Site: brandenburg
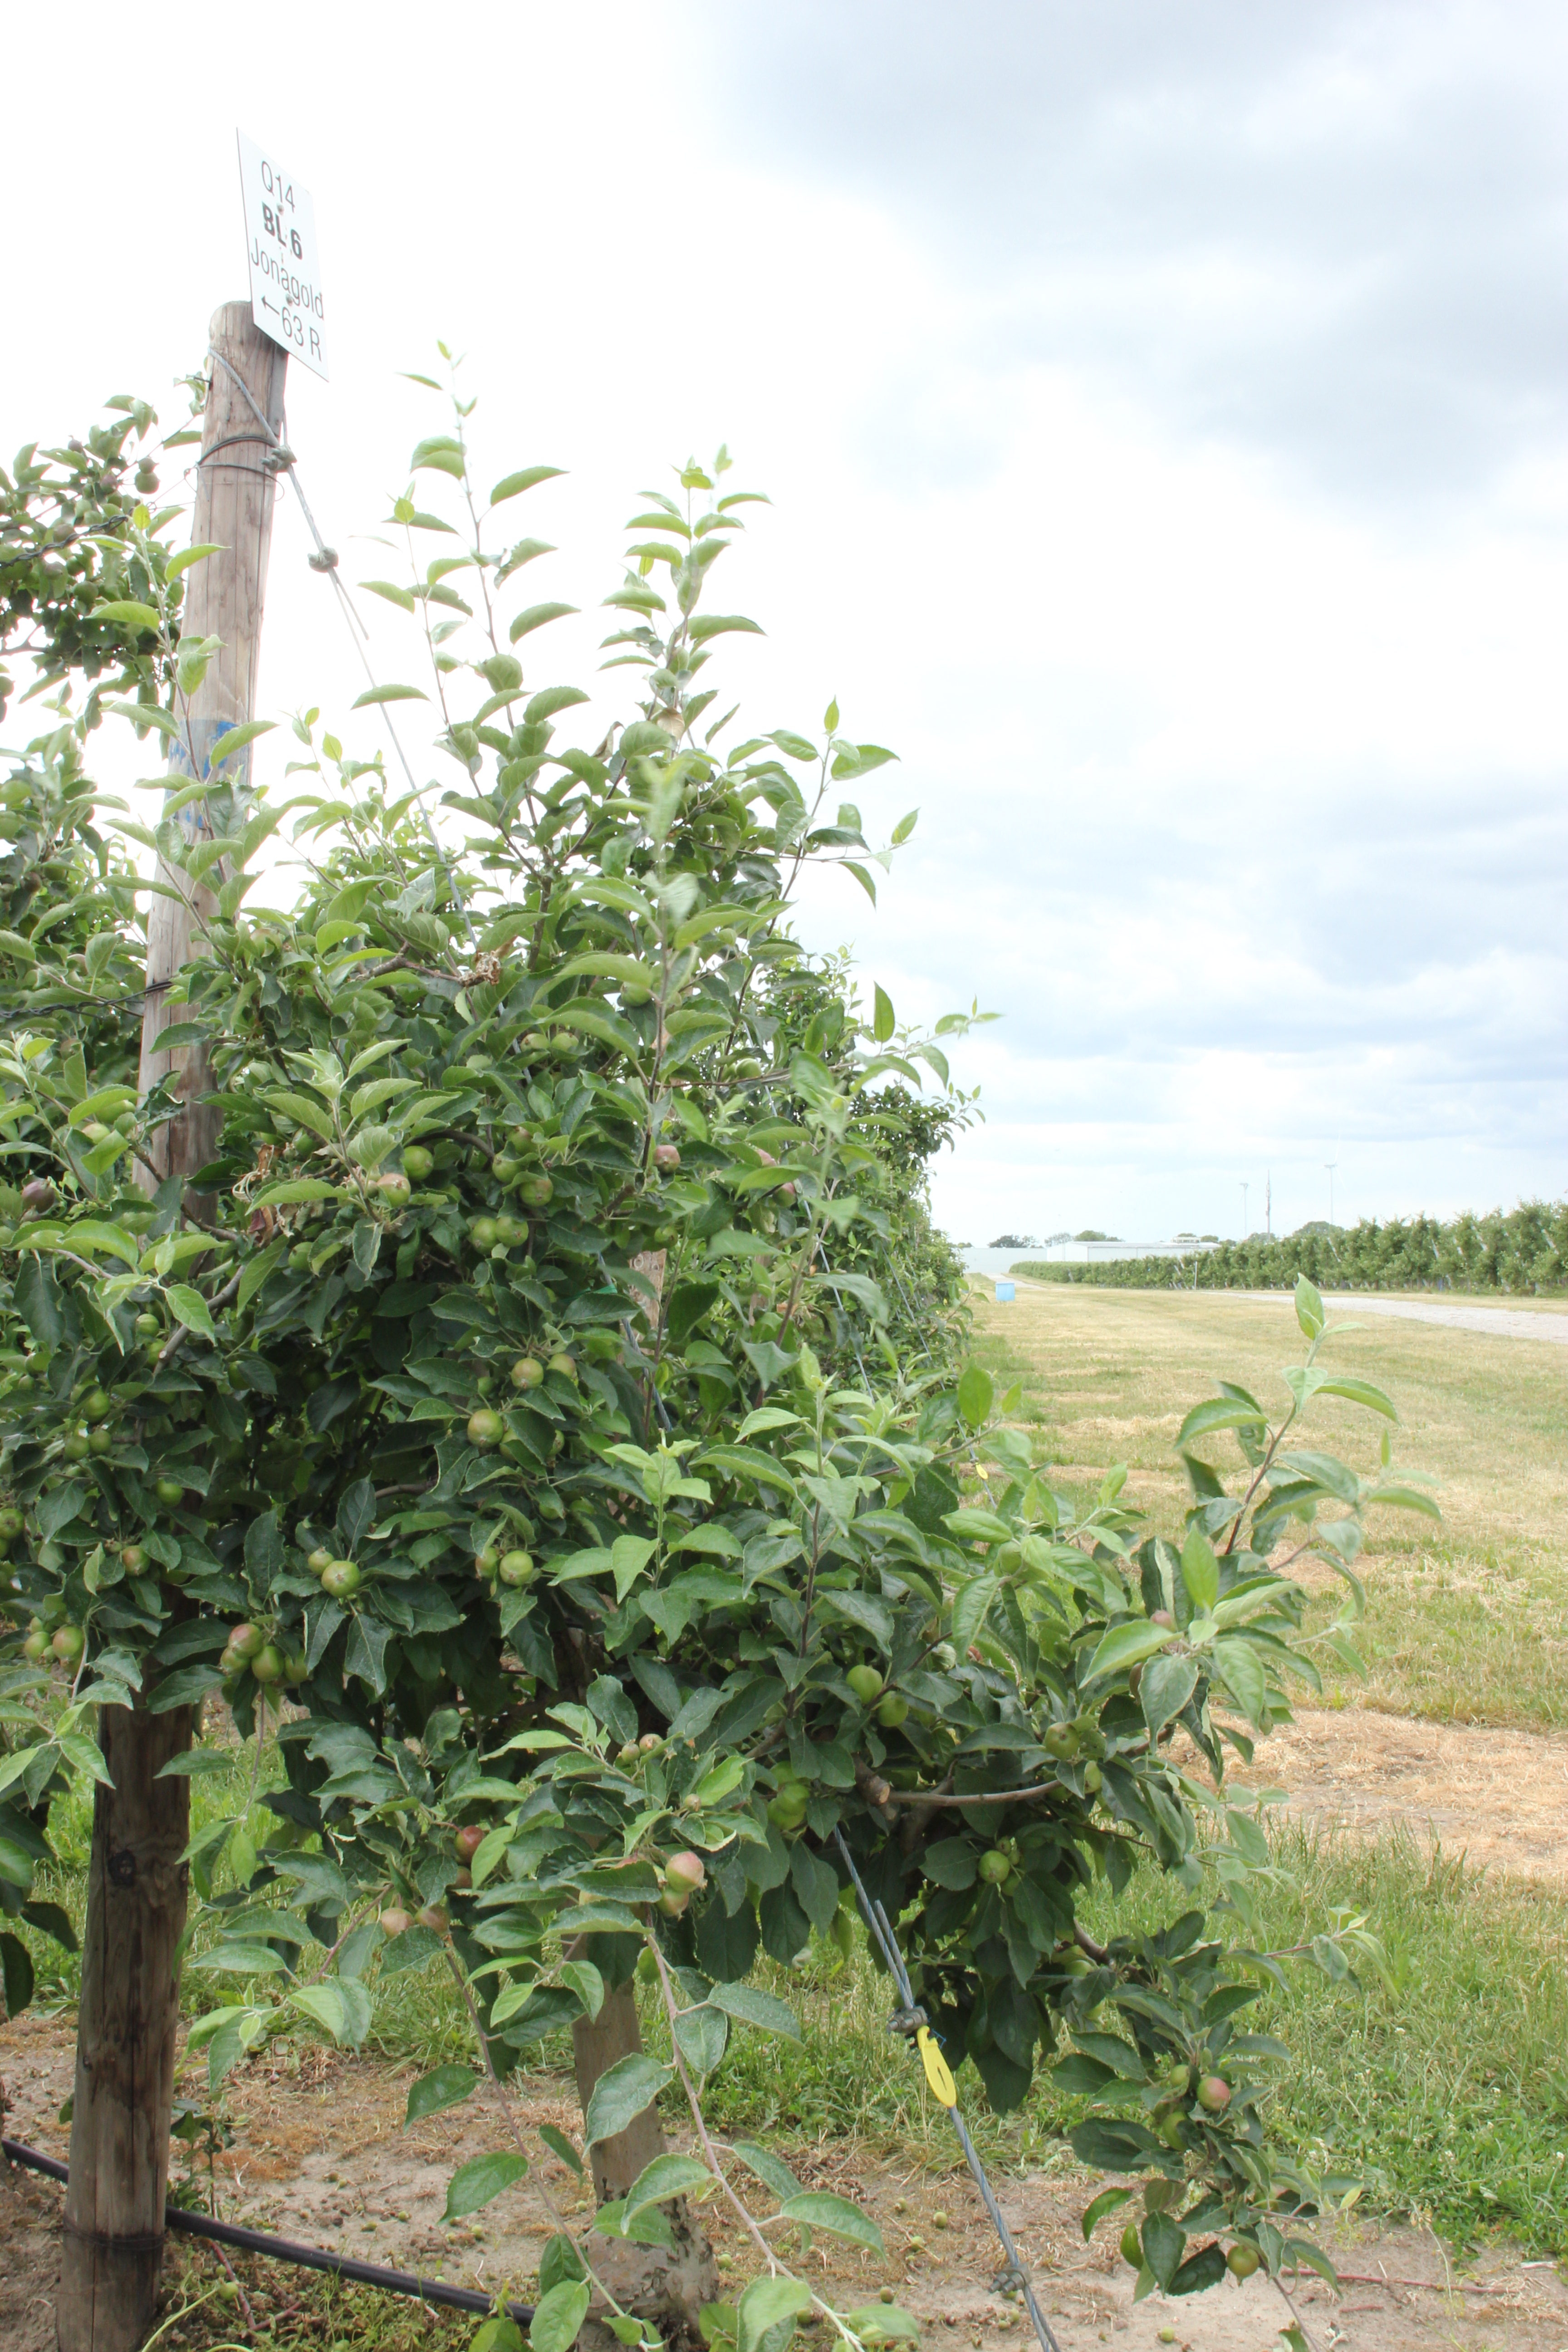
Growth stage (BBCH 73): Development of fruit